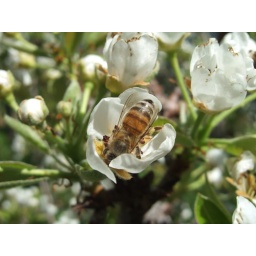
A bee in a pear tree flower